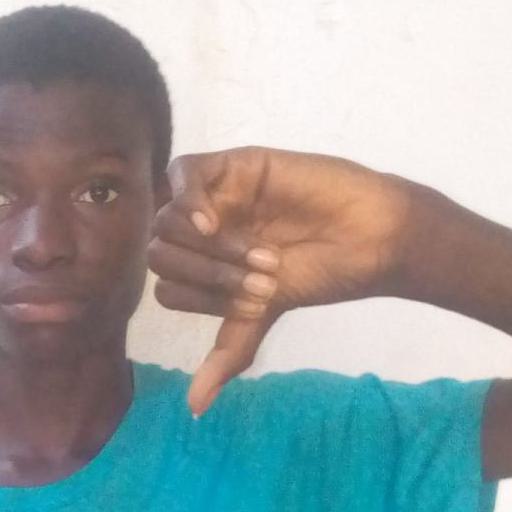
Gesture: dislike